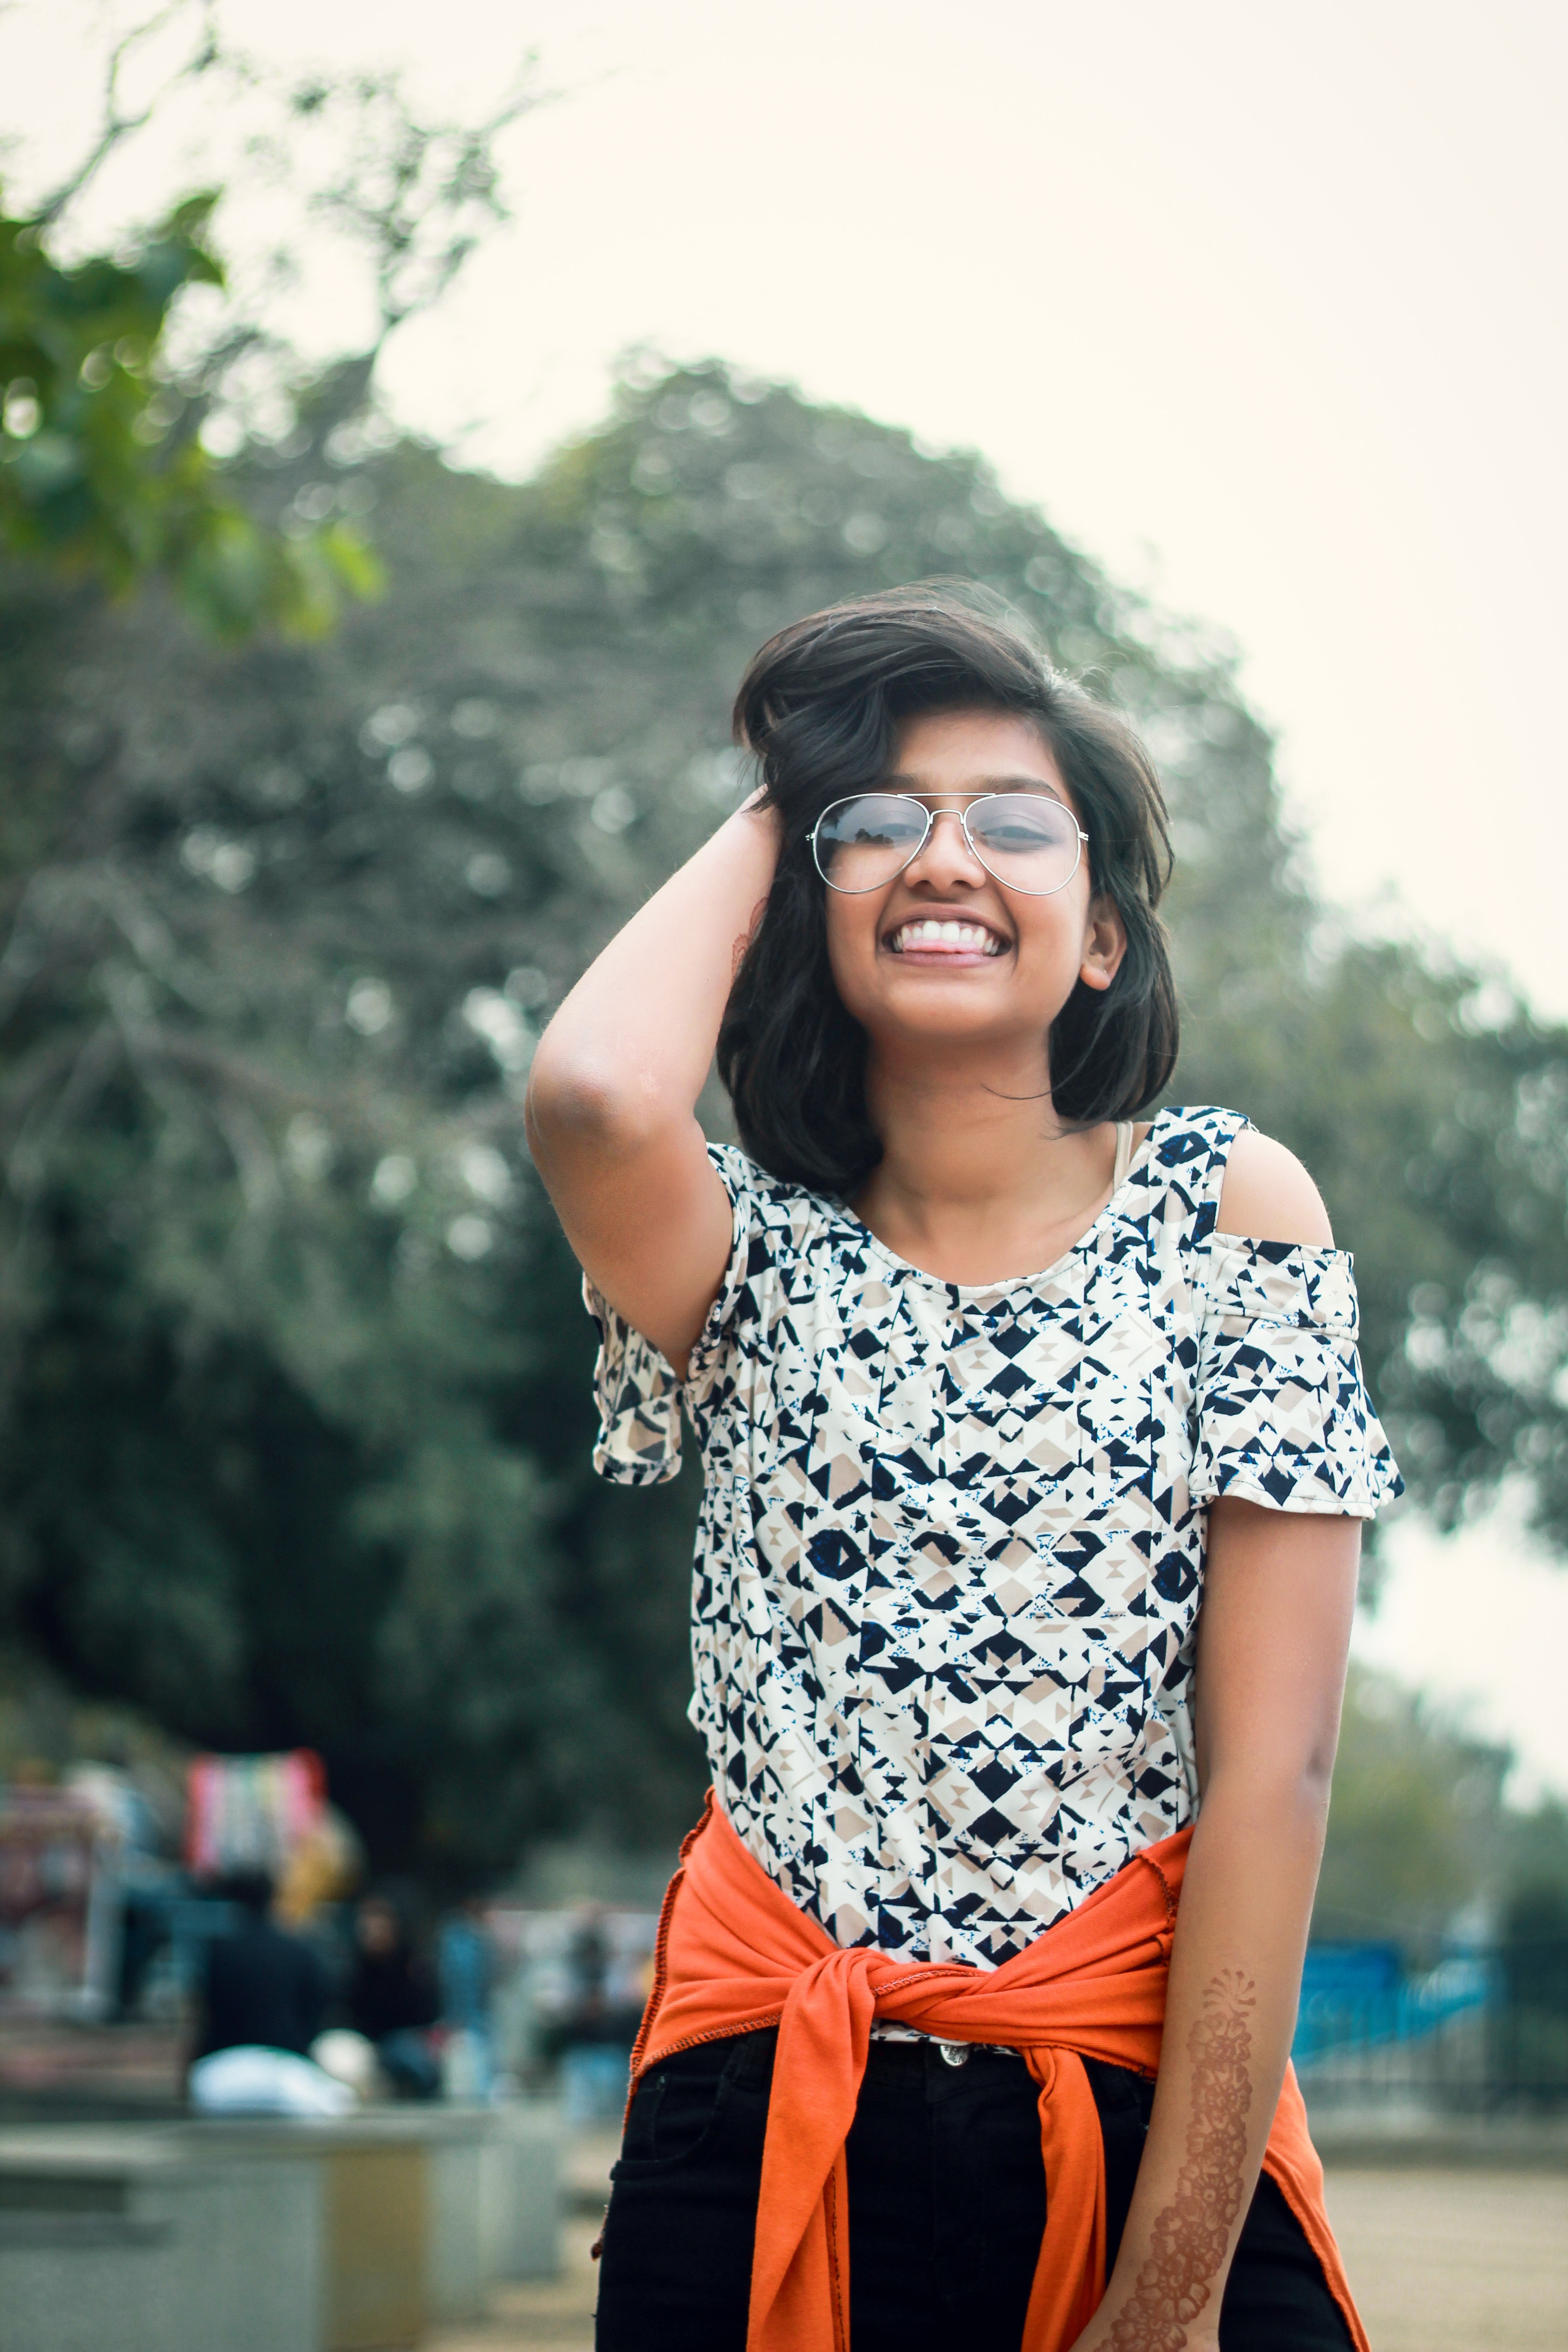
photograph, beauty, snapshot, photography, glasses, shoulder, photo shoot, cool, leisure, happy, smile, black hair, trunk, temple, sitting, travel, abdomen, fawn, tourism, thigh